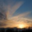
Label: cloud